Jennifer Klein (footballer)

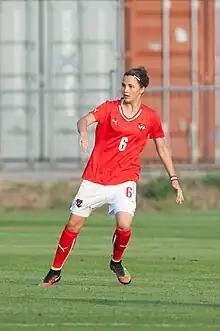
Klein playing for Austria U19 against Norway at Bad Erlach on August 12, 2015

Jennifer Klein (born 11 January 1999) is an Austrian footballer who plays as a midfielder for SKN St. Pölten in the ÖFB-Frauenliga.